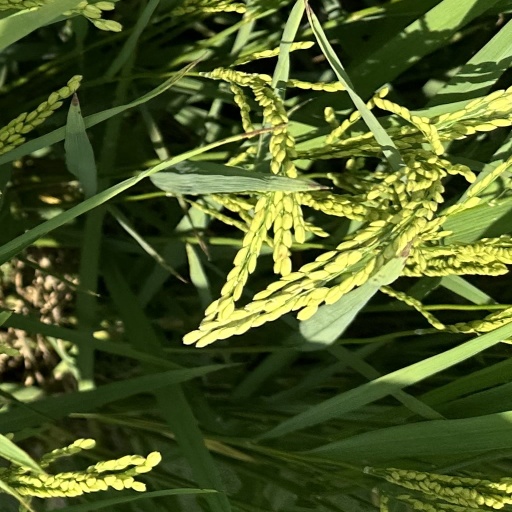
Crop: rice